Semibalanus cariosus

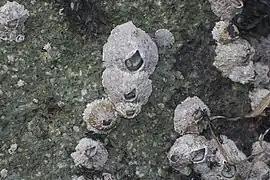
Thatched barnacles

"Semibalanus cariosus" is native to the northern Pacific Ocean including Japan and the Pacific Northwest coast of North America, where its range extends from the Bering Sea to Morro Bay, California. It is found on rocks, pilings and other man-made structures from the mid-intertidal zone down to the shallow subtidal zone. In general, it occupies a belt below the zone occupied by "Balanus glandula", often near beds of the California mussel ("Mytilus californianus") and the bay mussel ("Mytilus trossulus"); it may be very numerous and is often the commonest organism in this belt.